Jain literature

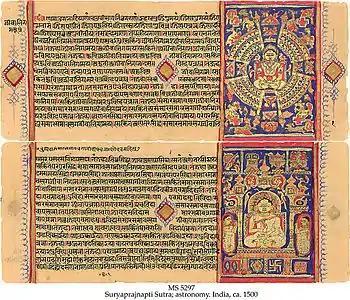
The "Suryaprajnaptisūtra", a 4th or 3rd century BCE Śvētāmbara astronomical and mathematical text. The top illustration depicts Mahavira, while the bottom one illustrates his great disciple Gautama.

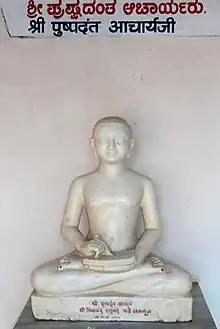
Āchārya Pushpadanta, depicted writing down the "Ṣaṭkhaṅḍāgama"

In 453 or 466 CE, the Śvētāmbara order held another council at Vallabhi. The Śvētāmbaras recompiled the Agamas and recorded them as written manuscripts under the leadership of Acharya Shraman Devardhigani along with other 500 Jain scholars. The existing Śvētāmbara canons are based on the Vallabhi council texts.